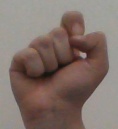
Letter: fa